French cruiser Casabianca

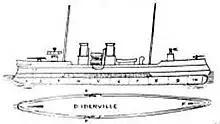
Plan and profile drawing of the "D'Iberville" class

In the early 1880s, the French Navy began building a series of torpedo cruisers to make use of the new, self-propelled Whitehead torpedo. The first classes of these vessels, the and es, were relatively large vessels. Two further classes, the and es, were significantly smaller ships. The three vessels of the "D'Iberville" class marked a return to larger vessels, with greatly increased speed compared to their predecessors. All of these ships have been alternatively called torpedo cruisers, torpedo gunboats, or torpedo avisos.